Beatriz Michelena

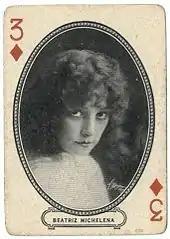
Michelena on a playing card

Middleton and Michelena bought their bankrupt film company for "a few thousand dollars" in 1917 and renamed it Michelena Studios. Their new company was called Beatriz Michelena Features, and shooting began on their next feature-length film, "Just Squaw". Michelena's lead character was a white woman raised by American Indians, a woman who does not realize her racial heritage until after she falls into forbidden love with a white man. The movie played for only a week in San Francisco in 191, and did not return a profit.